Mudar Badran

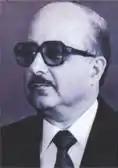
Portrait in 1960

Mudar Mohammad Ayesh Badran (‎; 18 January 1934 – 22 April 2023) was a Jordanian politician, government minister, and industrialist. He served as the 23rd Prime Minister of Jordan on three occasions from 1976 to 1979, then again from 1980 to 1984, and finally from 1989 to 1991.